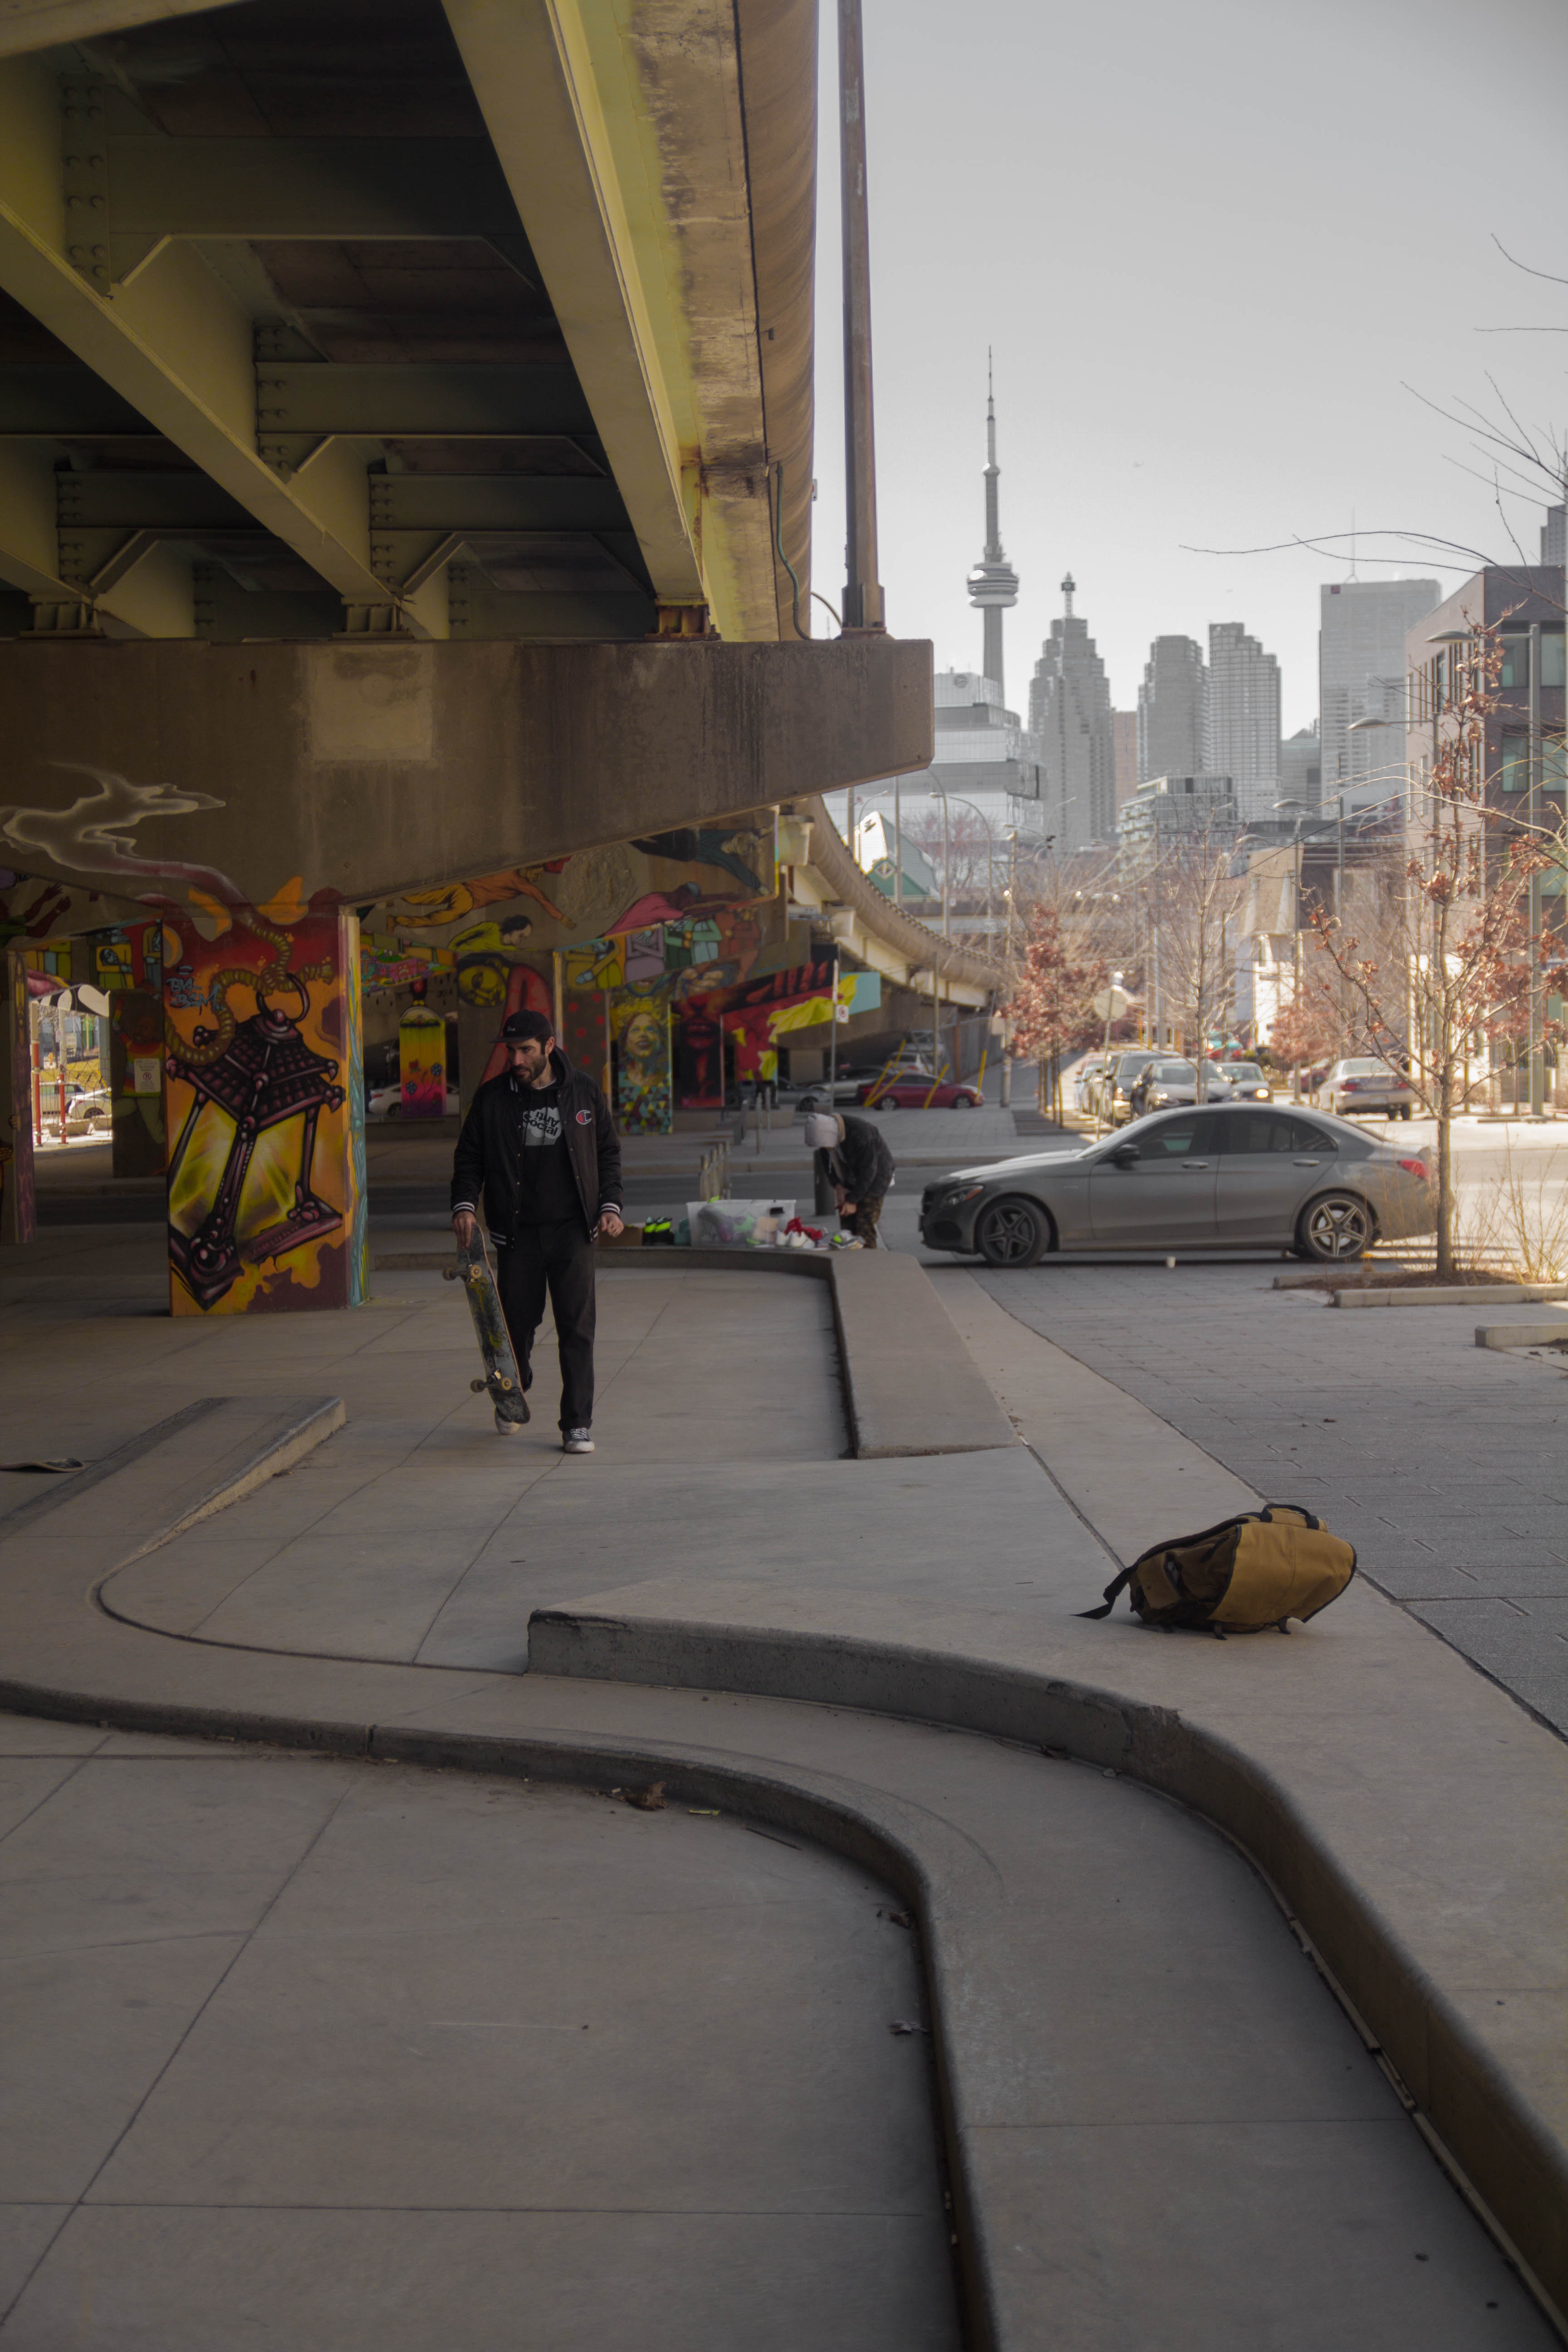
urban area, yellow, mode of transport, architecture, city, street, metropolitan area, pedestrian, road, downtown, road surface, vehicle, building, urban design, sidewalk, metropolis, concrete, art, asphalt